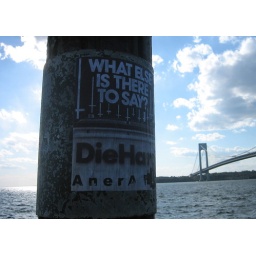
it's all water under the bridge